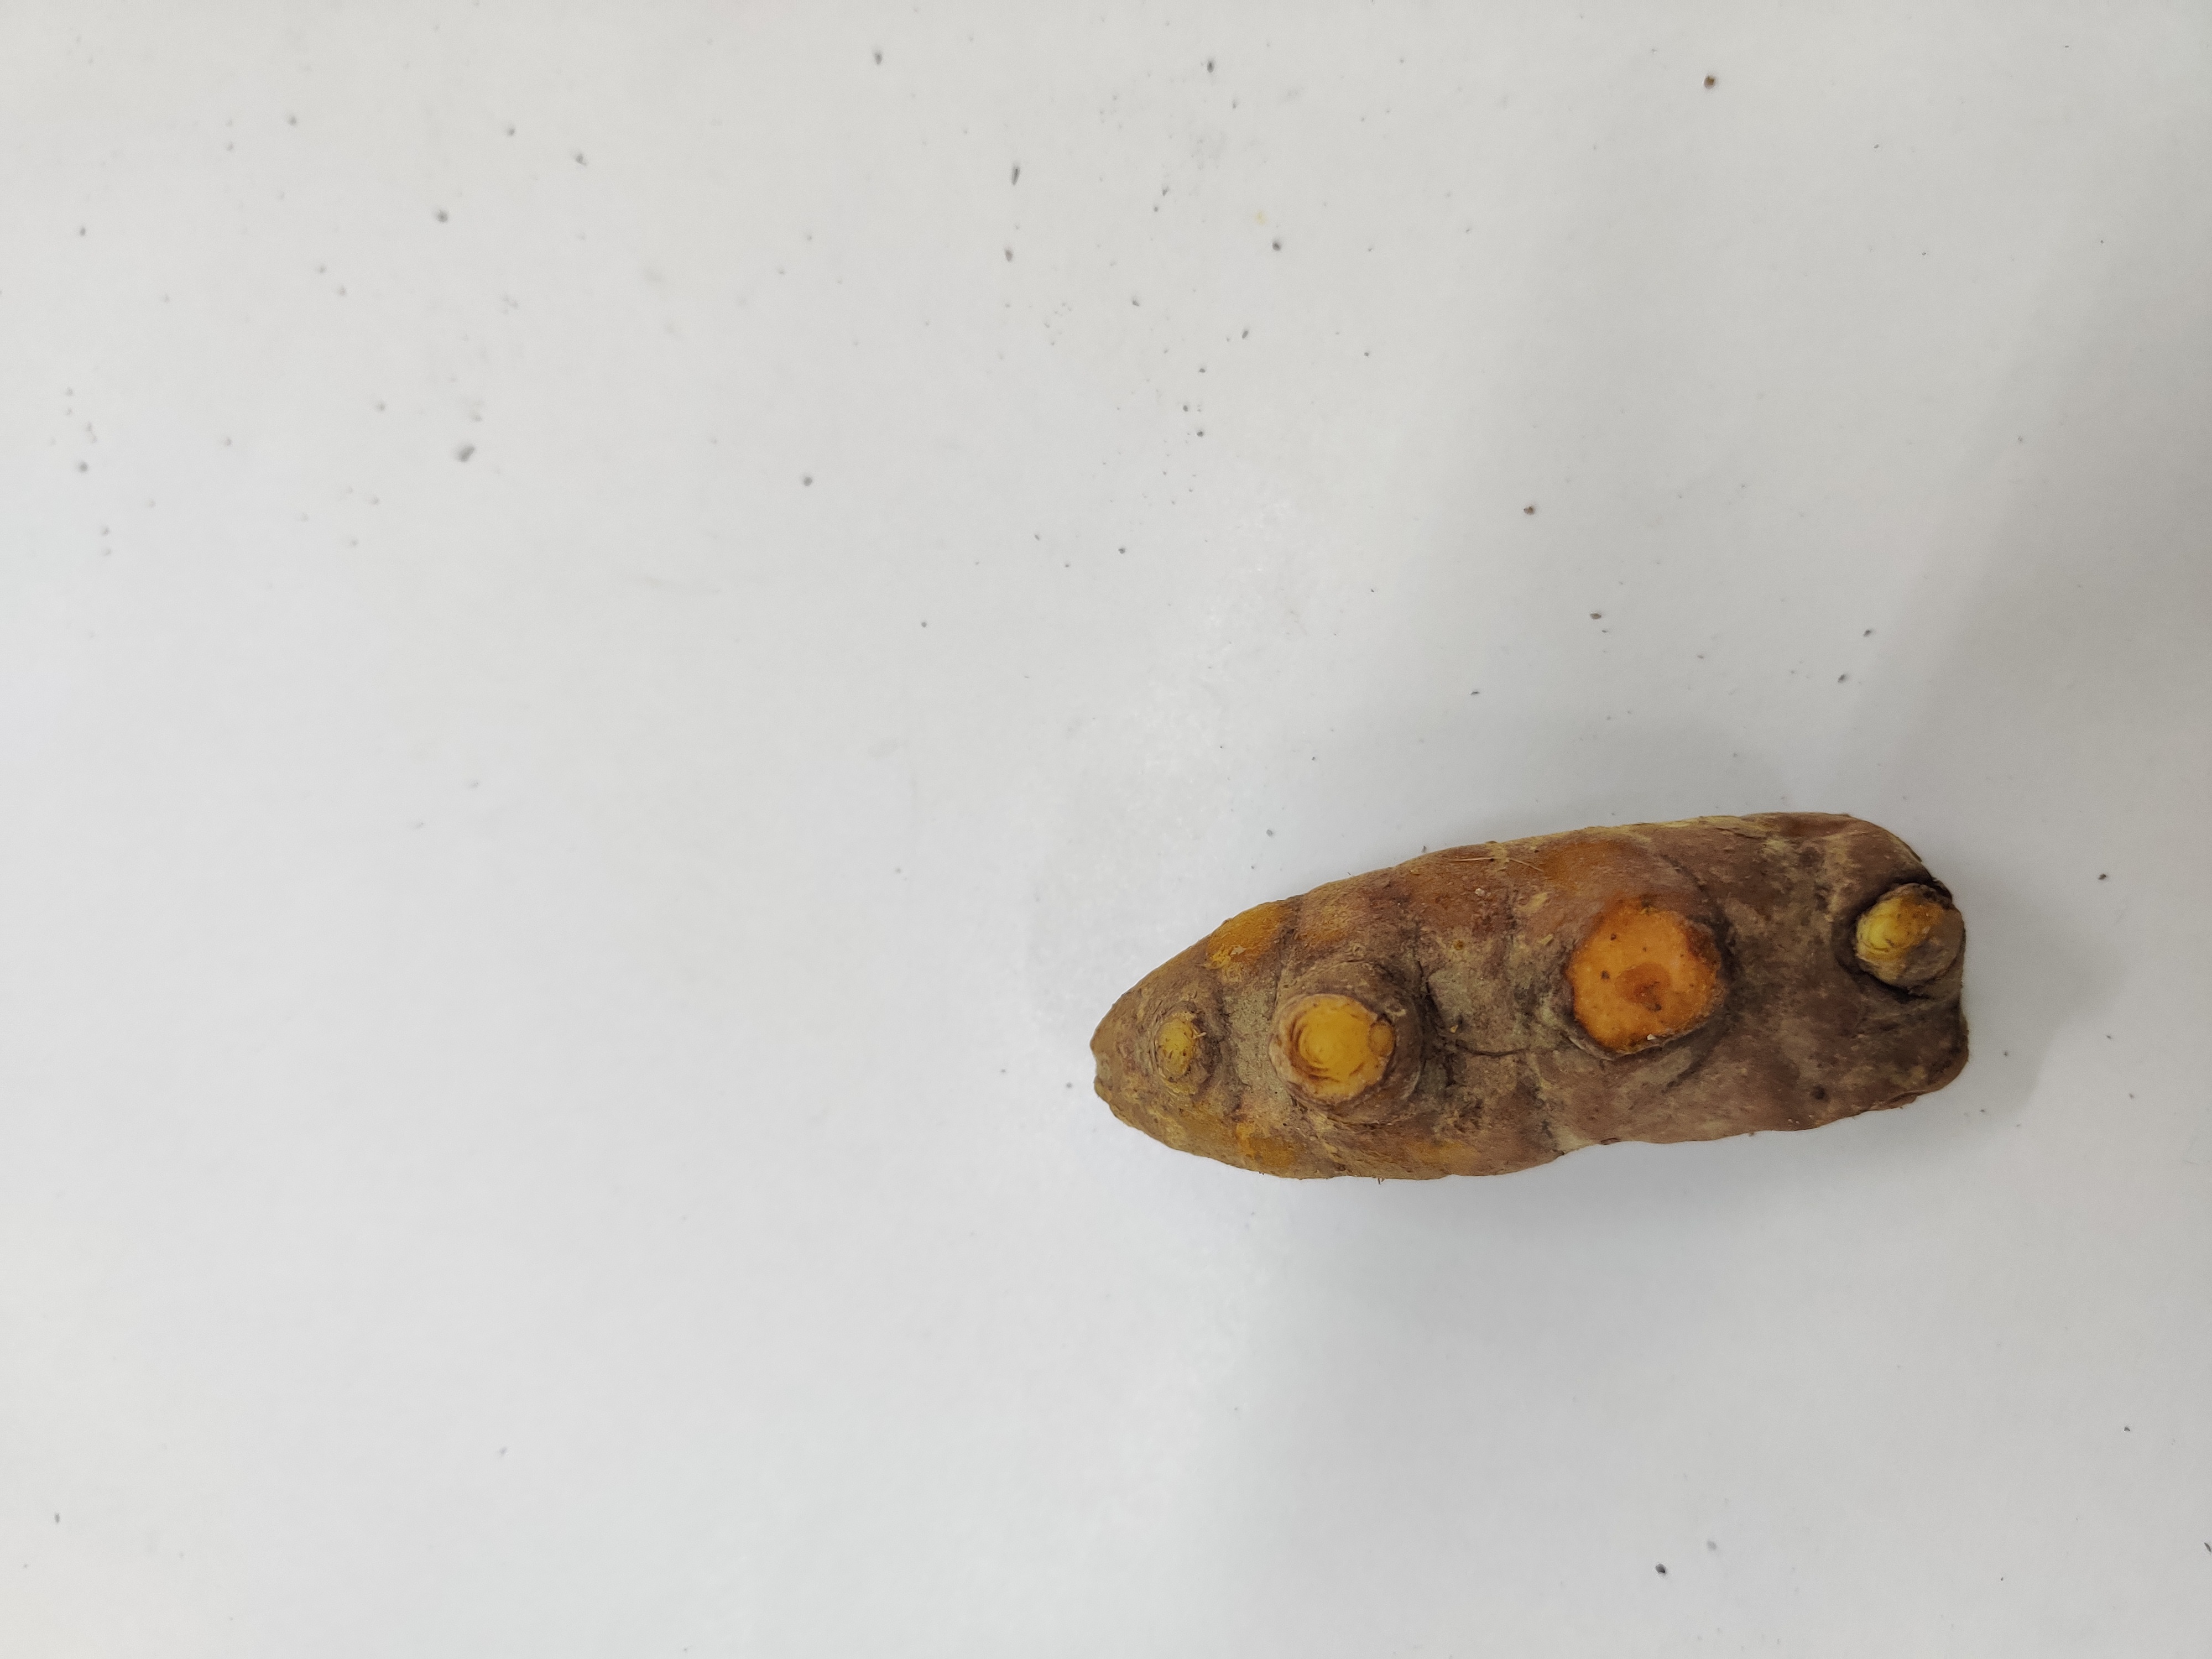
Crop: Turmeric
Condition: Fresh